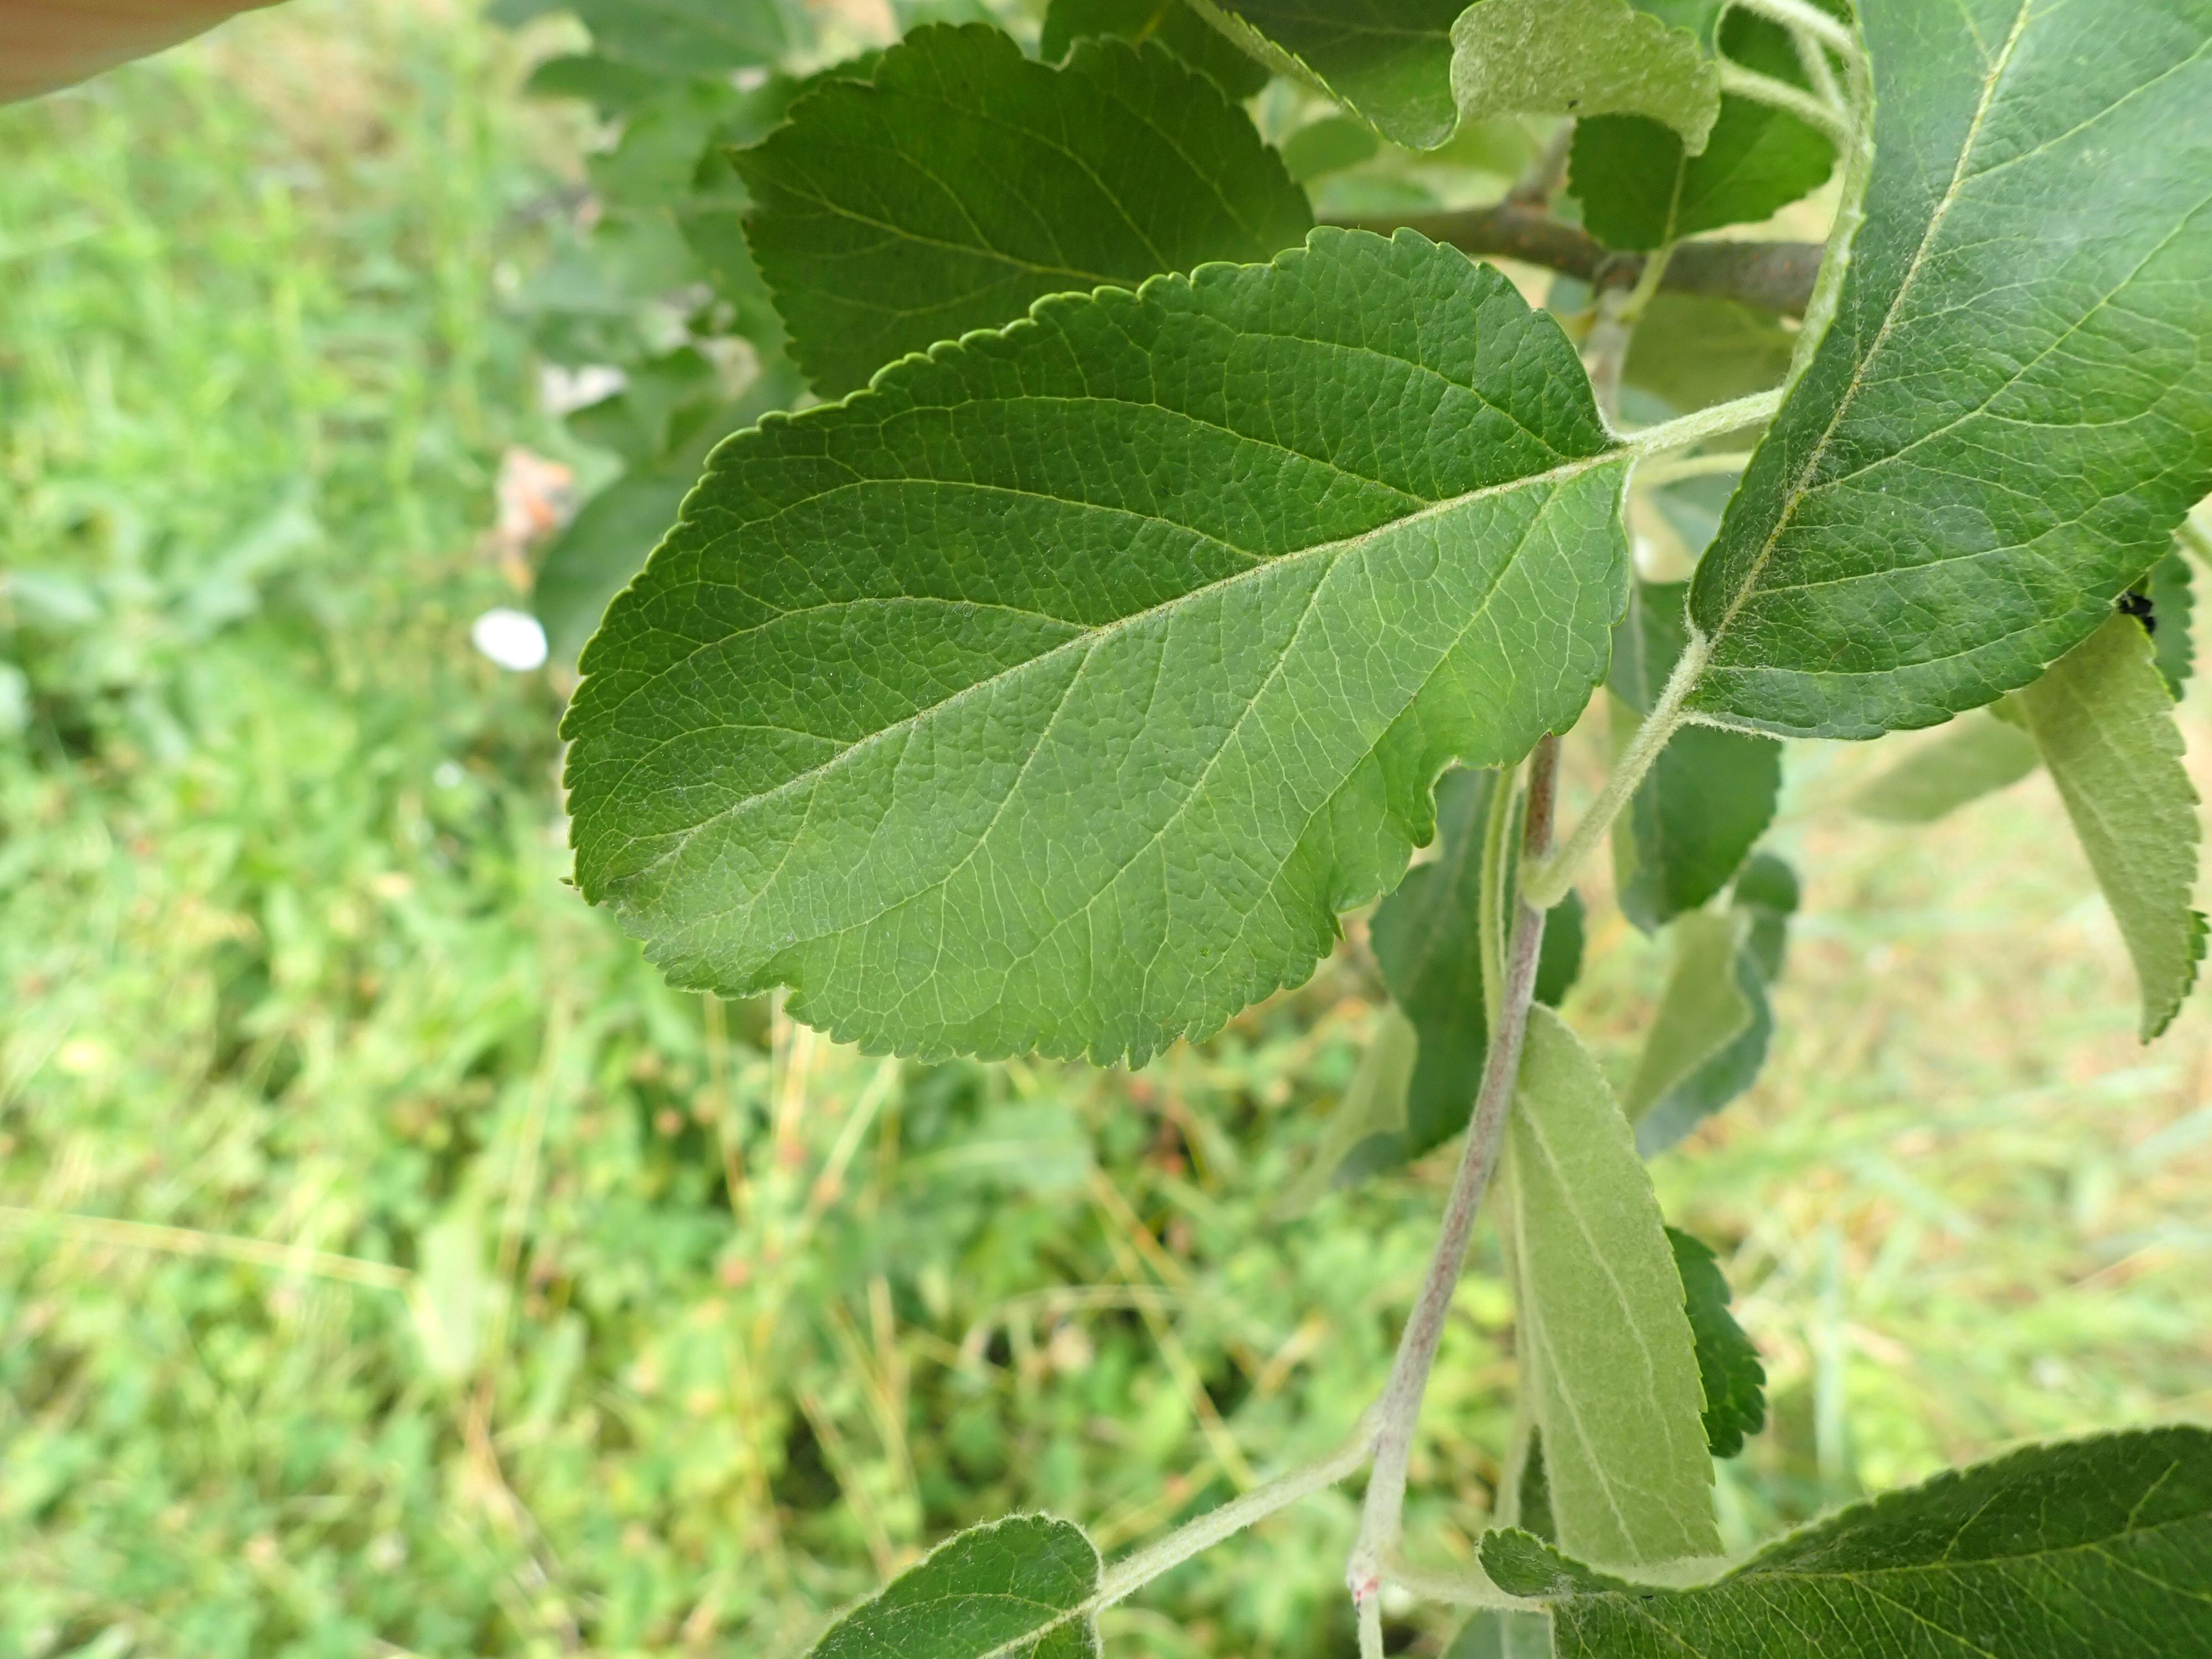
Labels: healthy